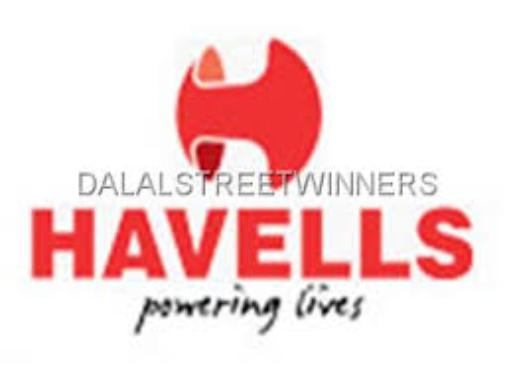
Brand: Havells
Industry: Others